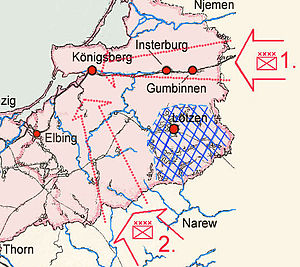
Slaget ved Tannenberg (1914) / Den russiske plan
Den russiske plan
Den russiske plan for angrebet ind i Østprøjsen august 1914.
Slaget ved Tannenberg (1914) betegner de første kamphandlinger mellem Rusland og Tyskland ved 1. verdenskrigs begyndelse i 1914. Betegnelsen bruges dels om slaget fra 26.-29. august 1914, hvor hovedparten af 2. russiske arme blev omringet og nedkæmpet. Dels bruges betegnelsen om hele felttoget fra krigens udbrud, til de sidste russiske soldater var fordrevet fra tysk jord i begyndelsen af september. Dette felttog omfatter fire slag: Stallupönen, Gumbinnen, Tannenberg og De masuriske søer.